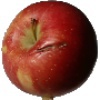
Label: braeburn_apple